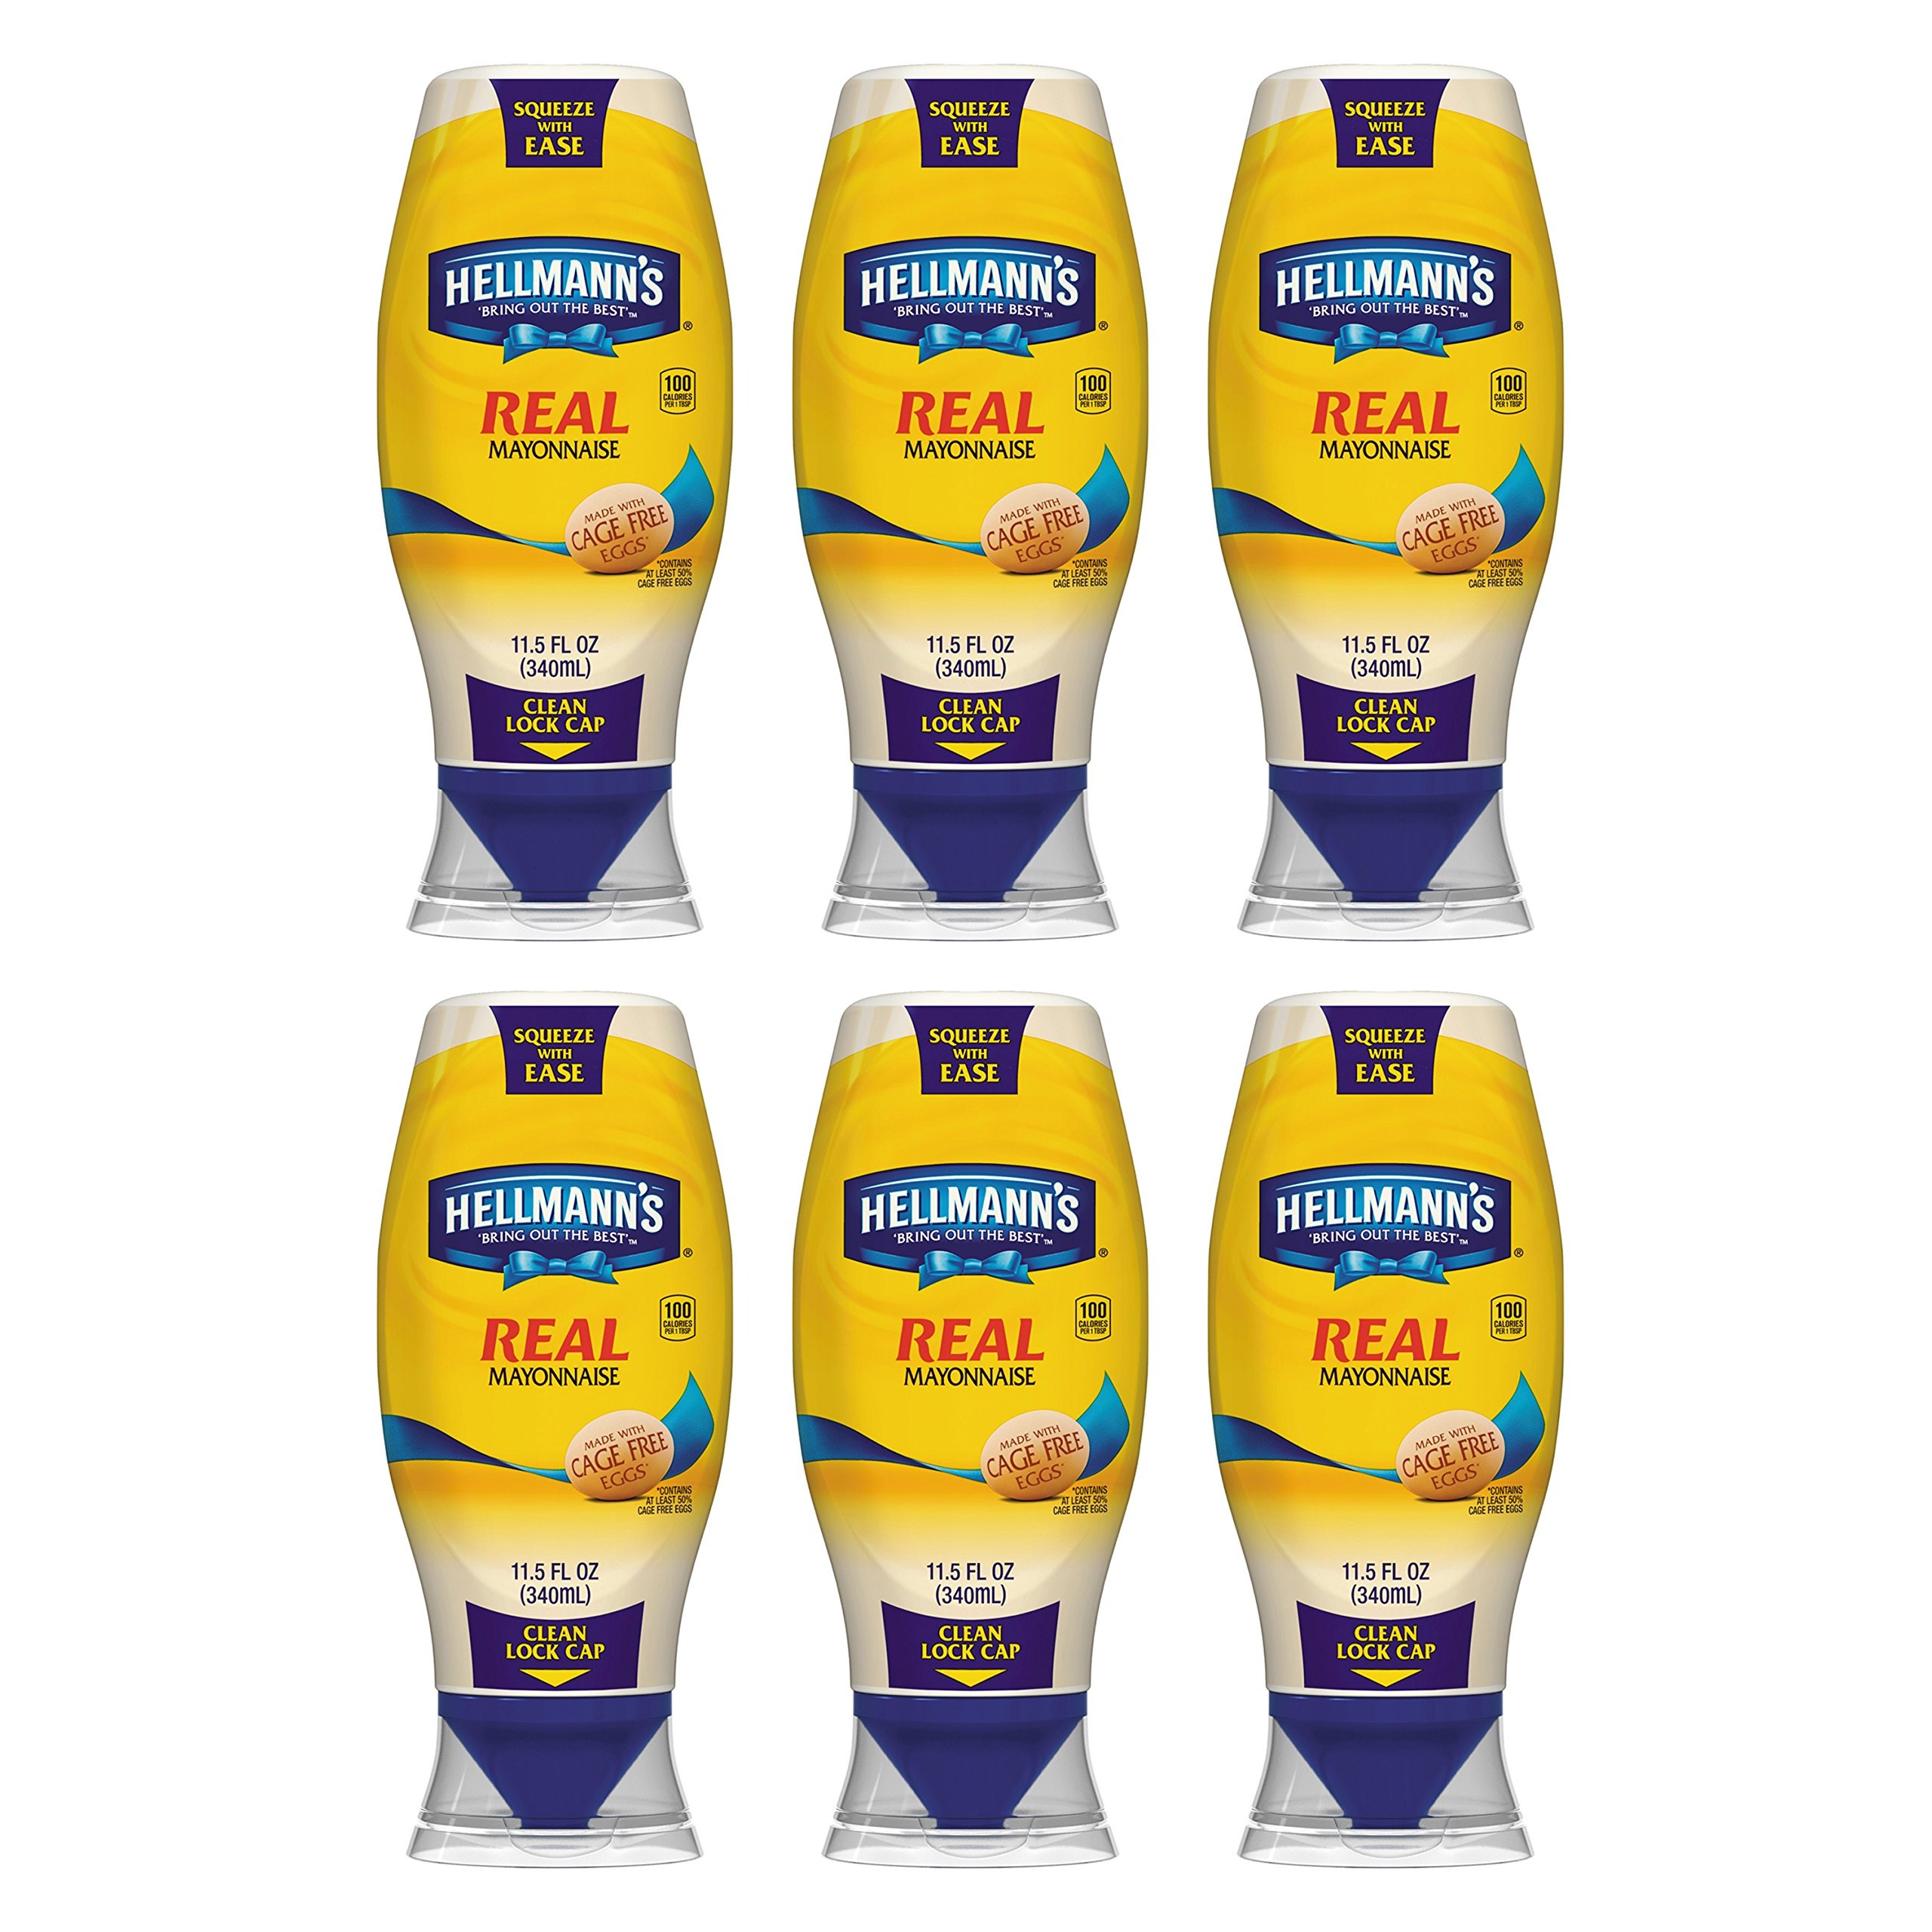
Item Name: Hellmann's Squeeze Real Mayonnaise 11.5 oz, Pack of 6
Bullet Point 1: Enjoy the delicious creamy taste of Hellmann’s Real Mayonnaise in a convenient squeeze pack
Bullet Point 2: Hellmann’s unique squeeze bottle, with clean lock cap and precision tip, lets you squeeze with ease, and gives you the control to get your mayonnaise exactly where you want it
Bullet Point 3: Made with real simple ingredients, like cage-free eggs (at least 50% in every pack), oil, and vinegar
Bullet Point 4: This convenient pack is ideal for topping off your favorite sandwiches and barbecued burgers
Bullet Point 5: Rich in Omega 3-ALA (contains 650mg ALA per serving, which is 40% of the 1.6g Daily Value of ALA)
Value: 6.0
Unit: count

Price: 4.69